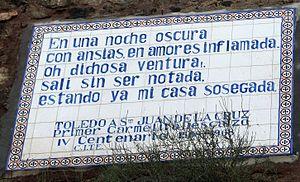
Juan de Yepes Álvarez, né à Fontiveros le 24 juin 1542 et mort au couvent d'Úbeda le 14 décembre 1591, est un prêtre carme, saint mystique espagnol, souvent appelé le réformateur et « Saint du Carmel ». Ses écrits mystiques, toujours populaires, font qu'il fut déclaré Docteur de l'Église en 1926. Liturgiquement il est commémoré le 14 décembre.
La Nuit obscure ou La noche oscura est un traité écrit par Jean de la Croix. Jean de la Croix cherche dans cet ouvrage à montrer l'importance de l'initiative divine dans l'ascension de l'âme à Dieu, en décrivant l'état de la nuit spirituelle. Ce que je me suis proposé dans cet écrit, c'est d'expliquer cette nuit de la contemplation à beaucoup d'âmes qui s'y trouvaient et qui n'en avait pas connaissance.
La Nuit obscure ou « La noche oscura » est un poème mystique composé par Jean de la Croix, vers 1578.